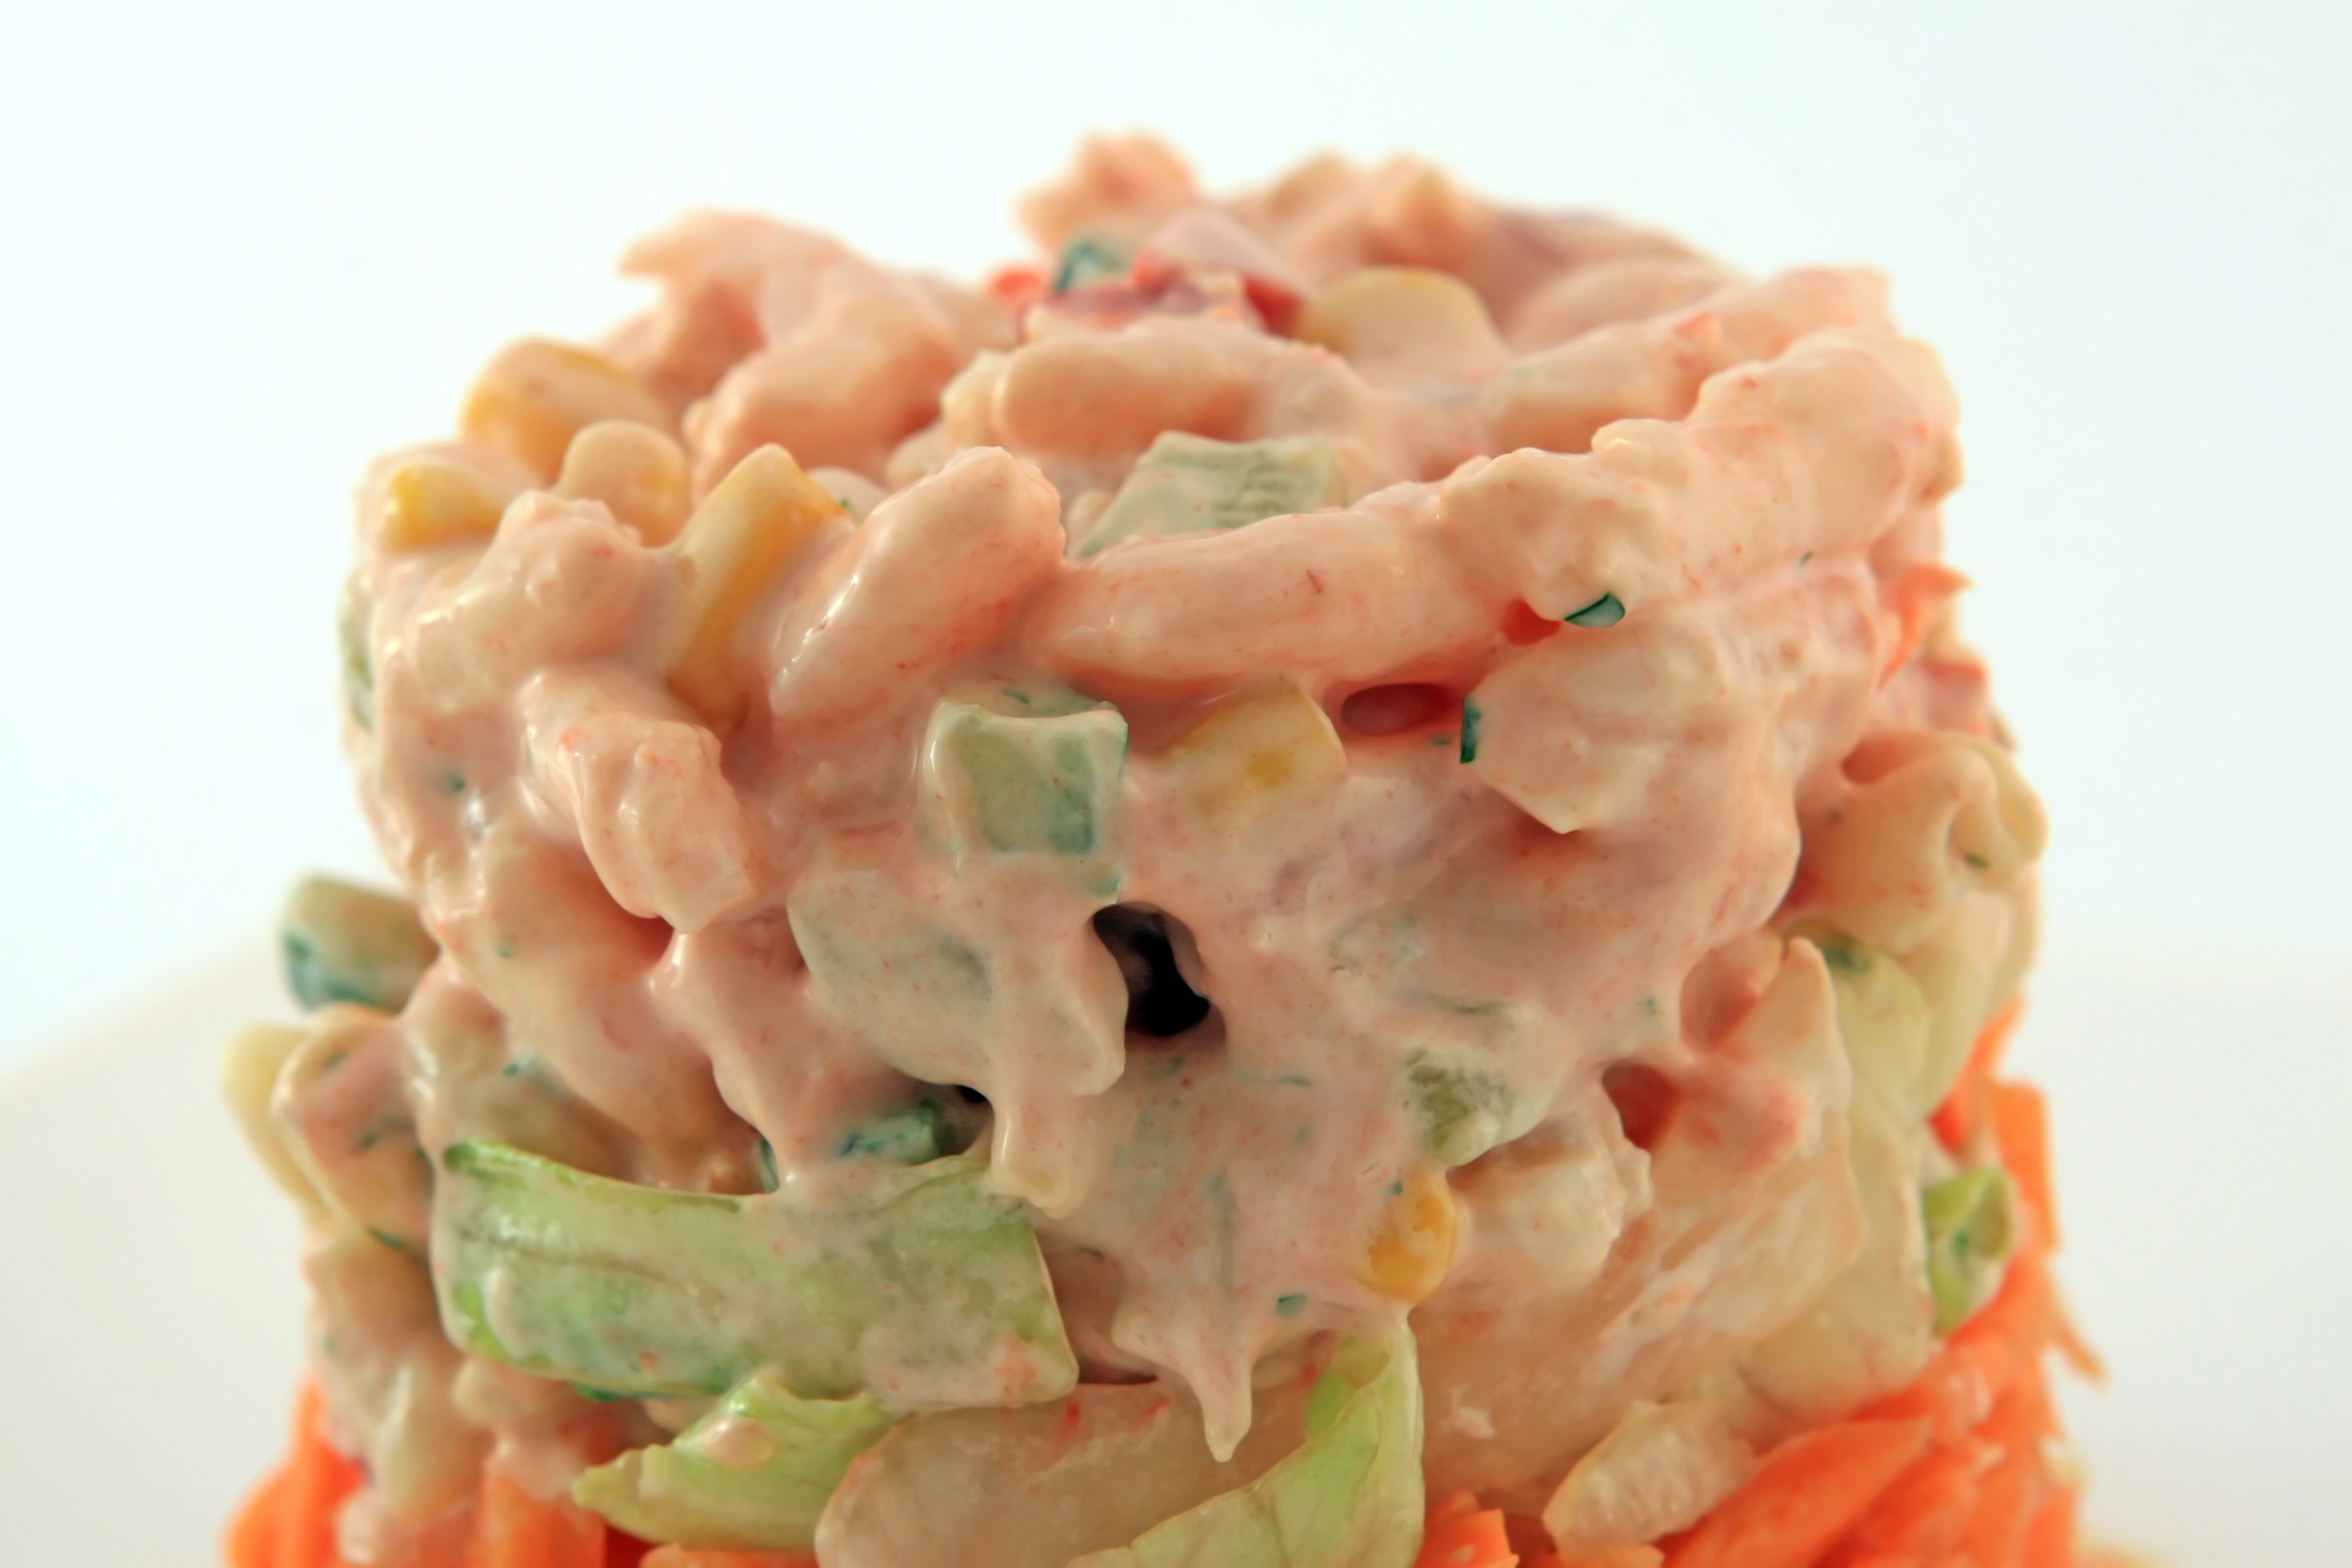
sea, restaurant, dish, meal, food, salad, cooking, produce, natural, seafood, fresh, weight, fish, healthy, snack, lunch, cuisine, delicious, health, cookery, cocktail, shrimp, calories, eating, garnish, nutrition, vegetables, dinner, good, scallops, slim, loss, catering, diet, starter, prawns, supper, hungry, protein, dieting, slimming, appetite, nourishing, wholesome